William Tunberg (artist)

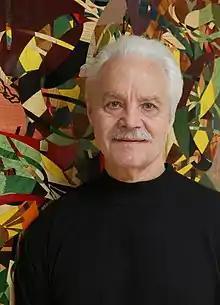
William Tunberg with a marquetry sculpture

William Tunberg (born August 15, 1936, in Los Angeles, California) is an American artist specializing in marquetry, sculpture, drawing and assemblage (art). He lives and works in Venice, California.